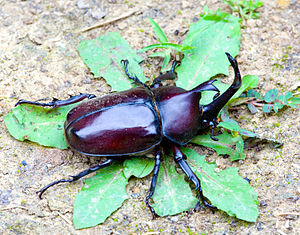
Næsehornsbiller / Arter
Næsehornsbiller er en gruppe af biller, som hører til familien Torbister. Denne underfamilie omfatter nogle af de allerstørste og tungeste biller. I Norden forekommer bare én art i denne gruppe, næsehornsbillen. Der er mere end 300 kendte arter af næsehornsbiller, de fleste findes i troperne. På trods af deres drabelige udseende er disse biller harmløse og spiser kun planteføde. Visse steder er billerne skadedyr, fx i skovplantager.